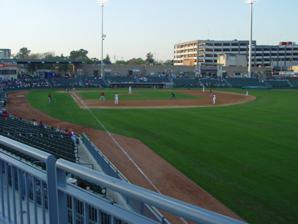
Building: Banner Island Ballpark
Country: United States of America
Year built: 2005
Baseball stadium in Stockton, California Banner Island Ballpark Stockton Ballpark Location 404 West Fremont Street Stockton, California United States Coordinates 37°57′17.48″N 121°17′52.64″W / 37.9548556°N 121.2979556°W / 37.9548556; -121.2979556 Owner City of Stockton Operator SMG Capacity 5,200 (baseball) Field size Left Field: 300 feet (91 m) Center Field: 399 feet (122 m) Right Field: 326 feet (99 m) Surface Grass Construction Broke ground April 17, 2004 Opened April 28, 2005 Construction cost $ 22 Million ($34.3 million in 2023 dollars ) Architect HKS, Inc. Project manager McCuskey Group Services engineer Frank M. Booth, Inc. General contractor Swinerton Builders Tenants Stockton Ports ( CL ) (2005–present) Website https://www.milb.com/stockton/ballpark/banner-island-ballpark Banner Island Ballpark is a baseball stadium located in Stockton, California , on the Stockton waterfront , which seats 5,200 people with 4,200 fixed seats. It is the home field of the Stockton Ports , a minor league affiliate of the Athletics in the California League , who moved there after spending several decades at their previous home Billy Hebert Field . History The $22 million Banner Island Ballpark opened with a baseball game on April 28, 2005, during which the Stockton Ports defeated the San Jose Giants , 7–4, in front of a sellout crowd of 5,287 fans. The ballpark is a part of a revitalization project for the Downtown Stockton waterfront. It was built concurrently with the Stockton Arena and will be integrated with a waterfront park as part of the Stockton Waterfront Events Center . The Banner Island area is also the purported home of a previous Stockton baseball team that played in the late 1800s. Local residents claim that the team was the inspiration for the Mudville Nine in " Casey at the Bat ", a poem by Ernest Thayer . Before moving to the ballpark, the Stockton Ports were known as the Mudville Nine during the 2000 and 2001 seasons. Name Ballpark Entrance; note the signage that says "Stockton Ballpark" The name "Banner Island Ballpark" is actually an unofficial name that is used among fans and the administration of the Stockton Ports. The City of Stockton owns the naming rights of the ballpark and until the rights are sold the stadium is officially known as Stockton Ballpark . The ballpark gets its unofficial name from the area in which it is located, Banner Island. This was once an island in the San Joaquin River delta , noted during the Civil War for the huge "Stars and Stripes" posted by a Union supporter. In time the island was connected to the mainland through land fill and only the southern shore remains. Despite the fact the area is no longer an island, the Banner Island name has stuck. References